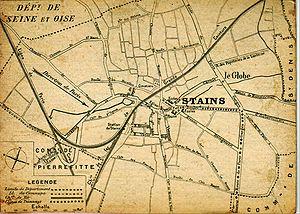
Stains est une commune française, située dans le département de la Seine-Saint-Denis en région Île-de-France, membre de la Métropole du Grand Paris. Ses habitants sont appelés les Stanois et les Stanoises.